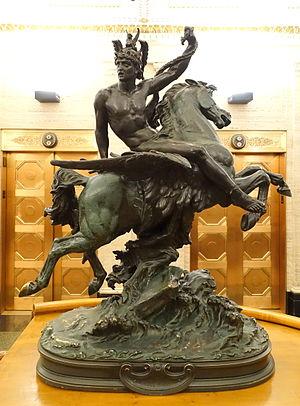
Pierre-Eugène-Émile Hébert, dit Émile Hébert, né à Paris le 12 octobre 1828 et mort à Paris 16ᵉ le 19 octobre 1893, est un sculpteur français.